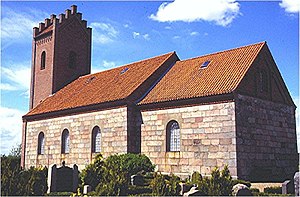
Sporup Kirke
Kirke set fra sydøst
Sporup kirke ligger i Sporup Sogn, Favrskov Provsti. Sognet ligger i Favrskov Kommune; indtil Kommunalreformen i 1970 lå det i Gjern Herred.